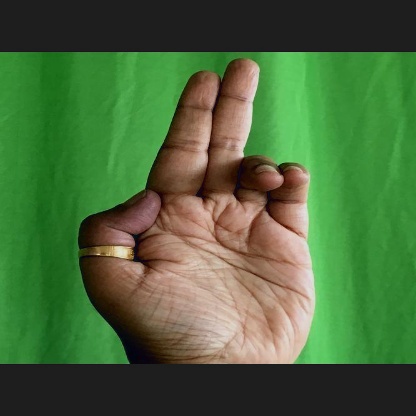
Mudra: Ardhapathaka